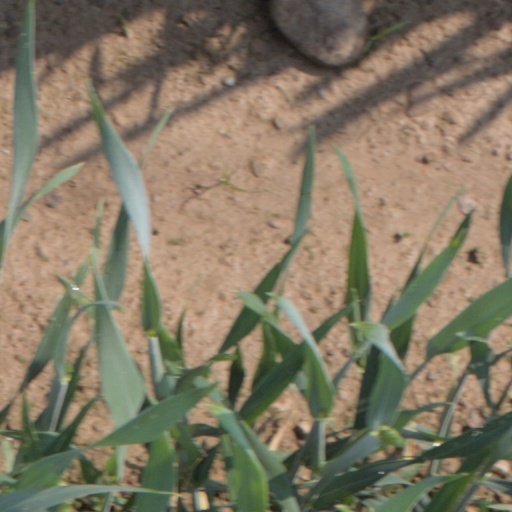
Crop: wheat